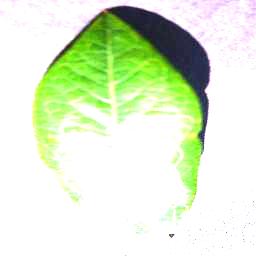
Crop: blueberry
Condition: healthy